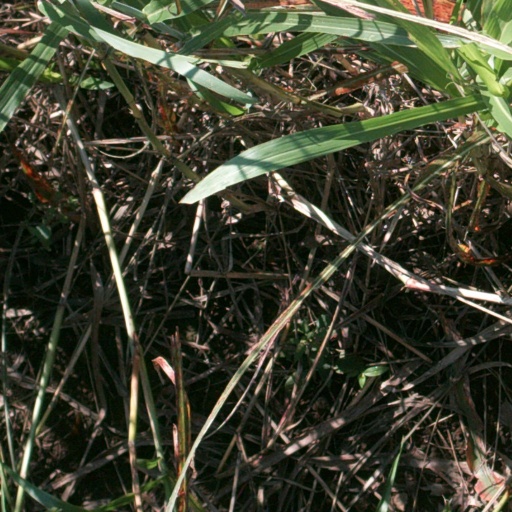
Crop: sorghum